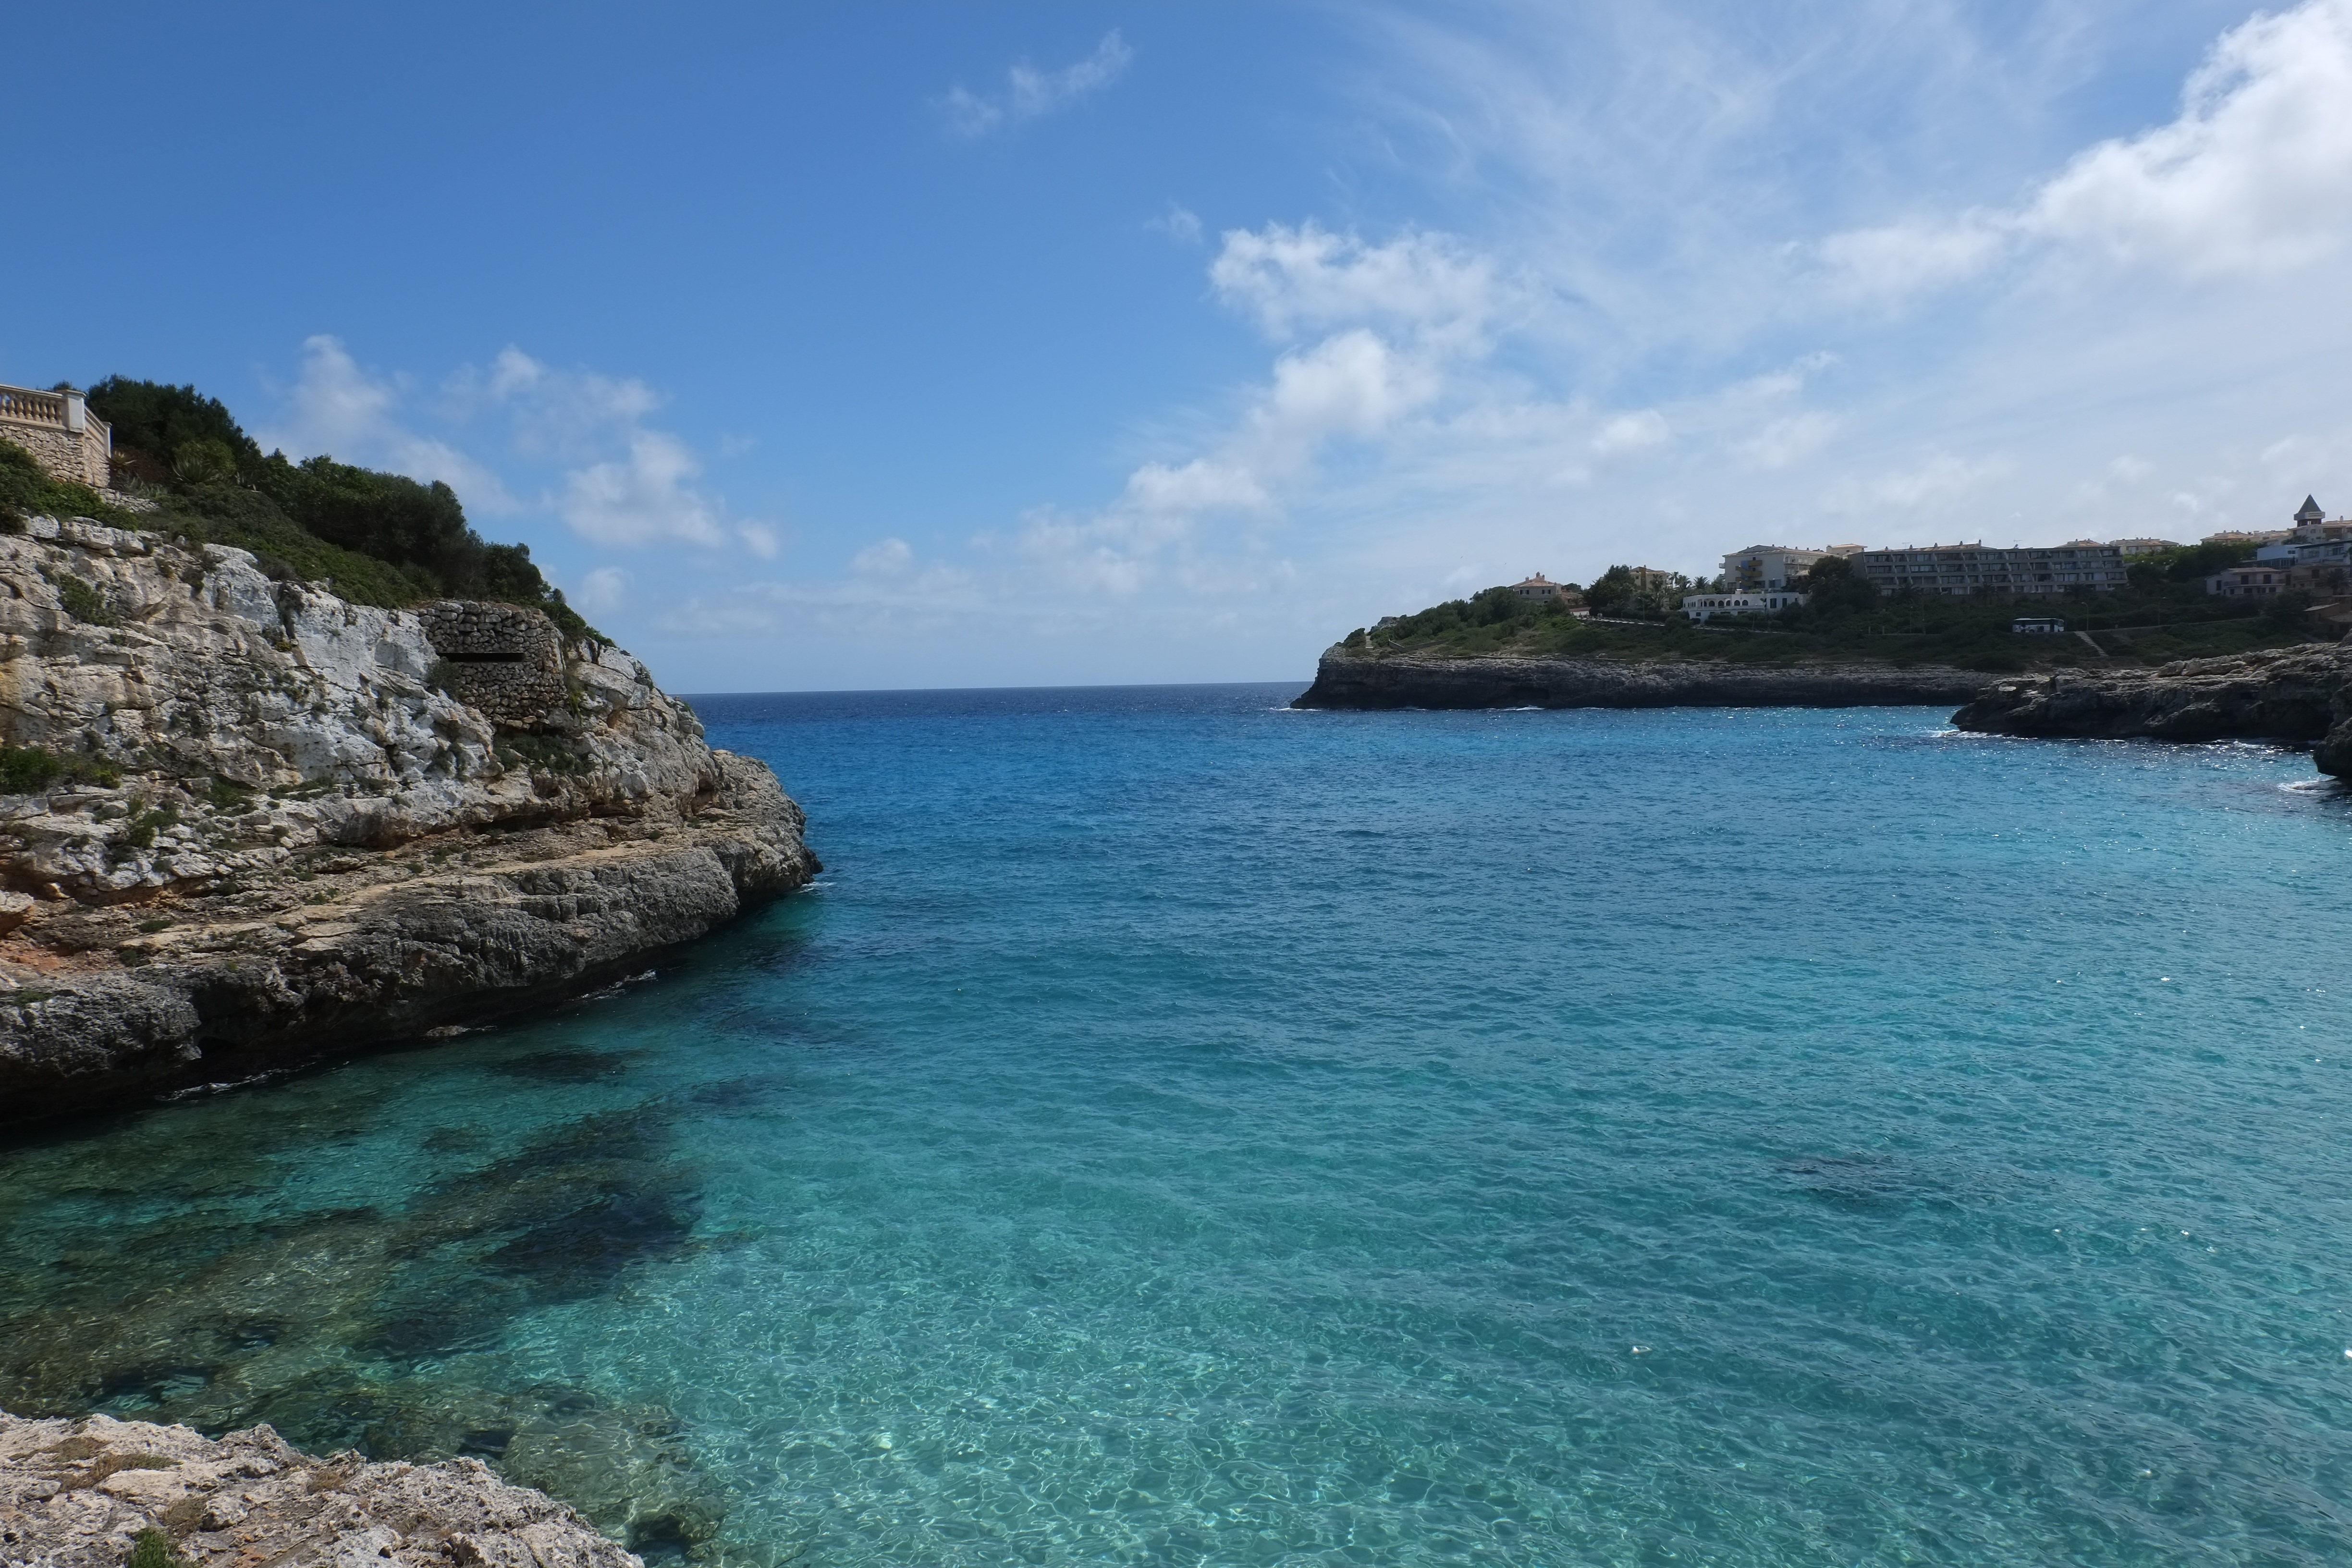
beach, sea, coast, water, ocean, sky, shore, vacation, cliff, cove, inlet, lagoon, bay, island, blue, terrain, body of water, mountains, archipelago, cape, islet, landform, geographical feature, promontory